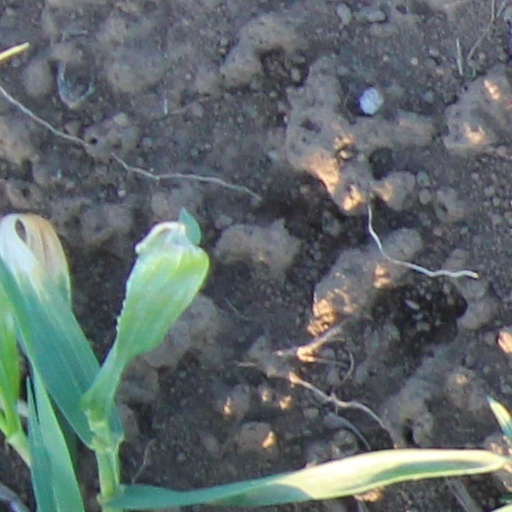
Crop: wheat